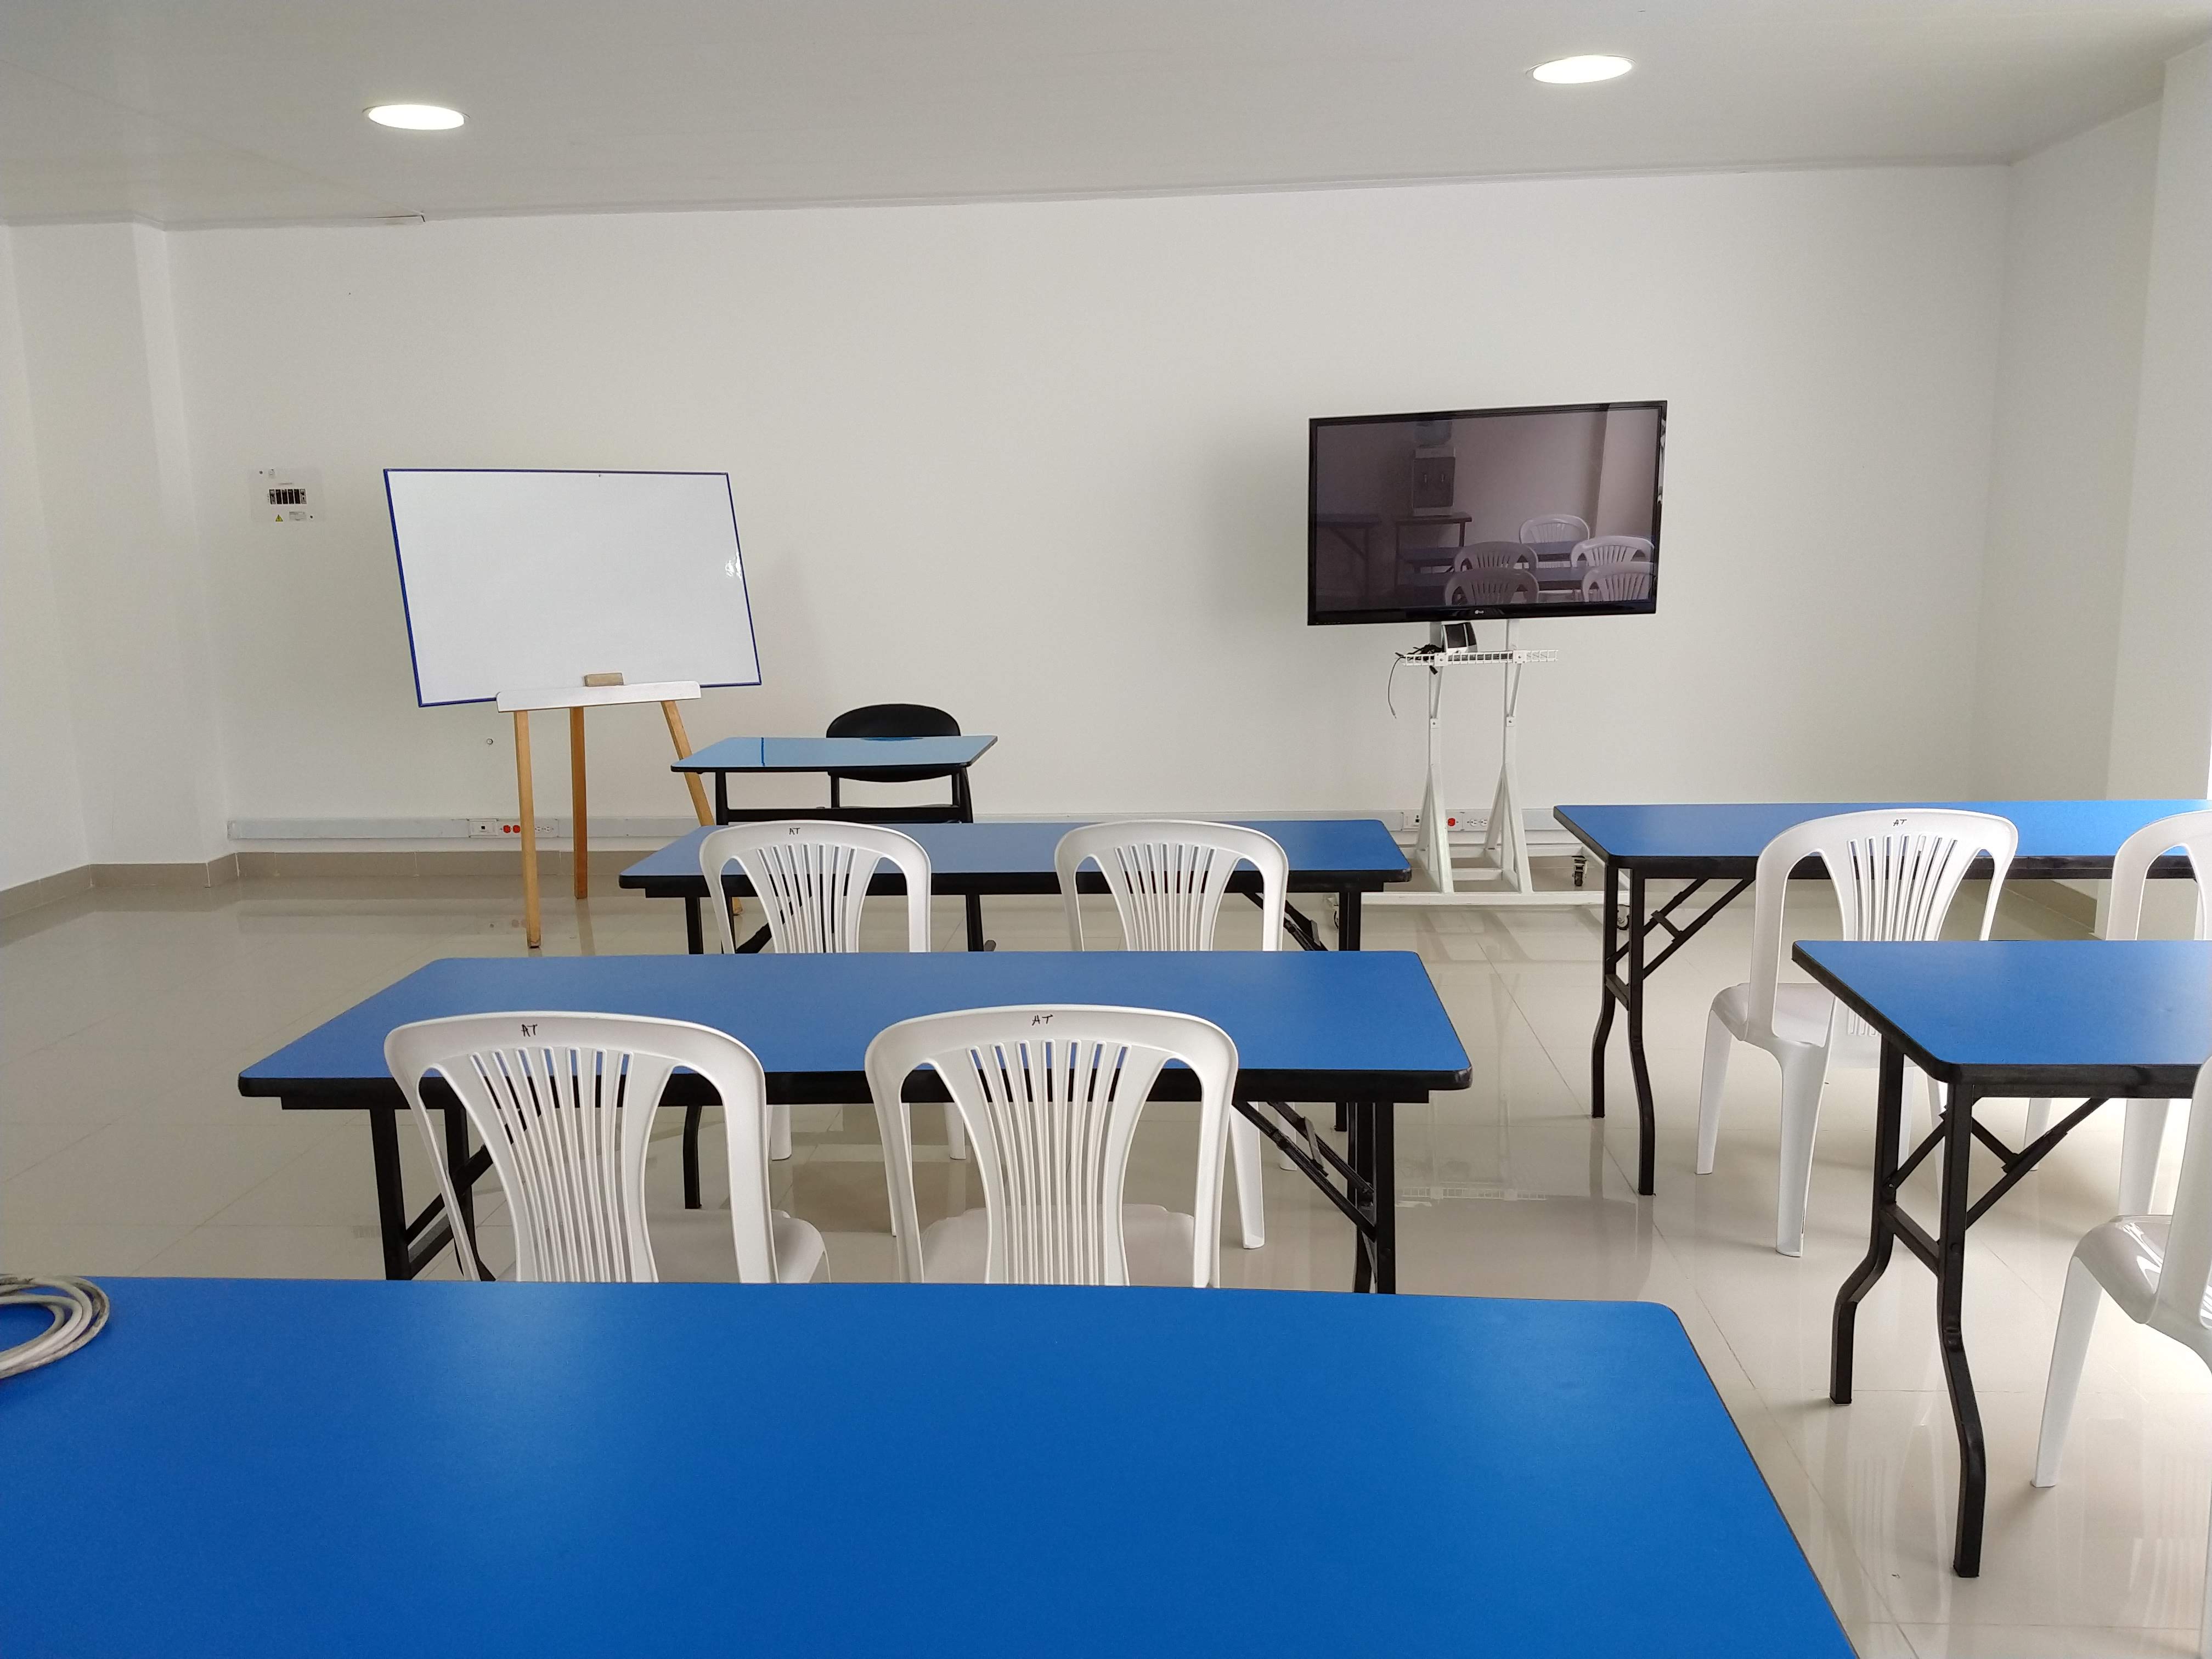
classroom, salondeclase, estudio, escolar, team, room, furniture, table, building, interior design, floor, office, conference hall, chair